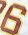
Number: 6